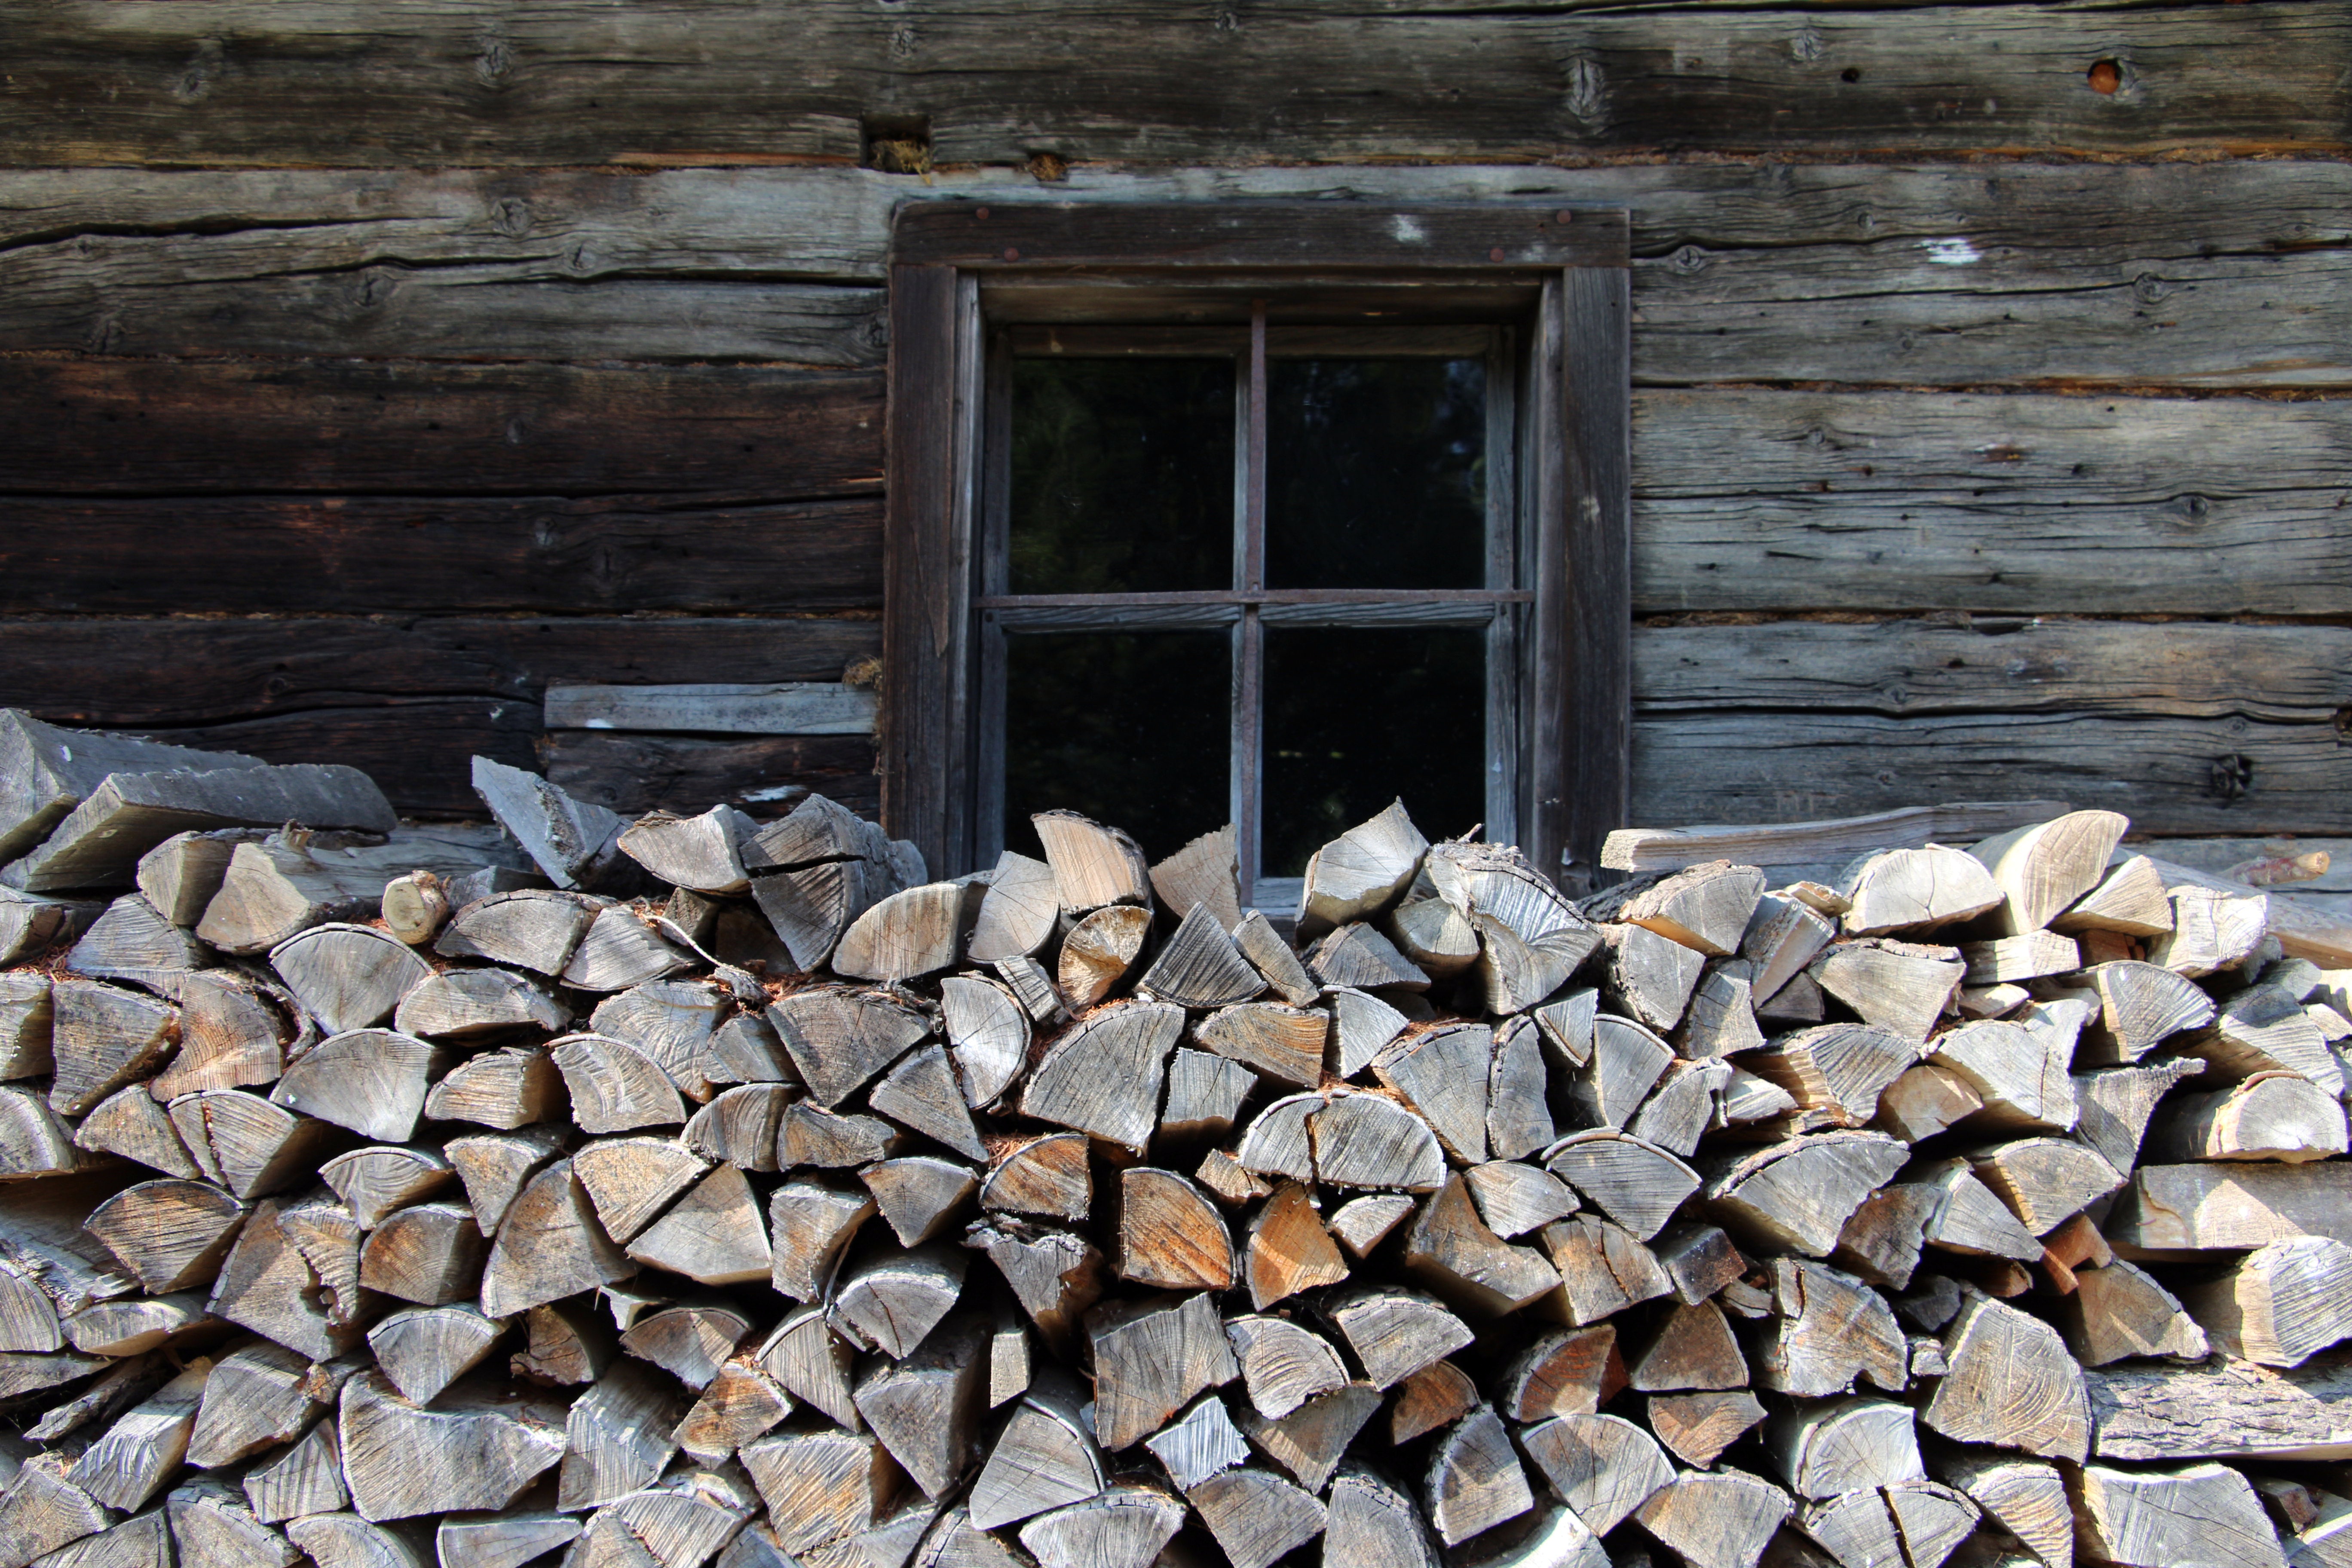
tree, rock, wood, window, wall, hut, soil, stone wall, heat, material, rubble, alm, flooring